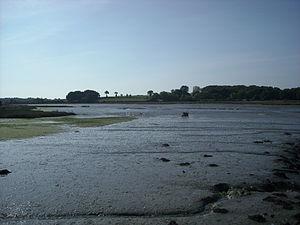
Vue depuis Cantizac.